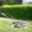
Label: lawn_mower